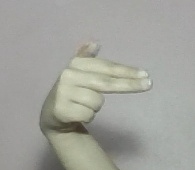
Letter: ghain